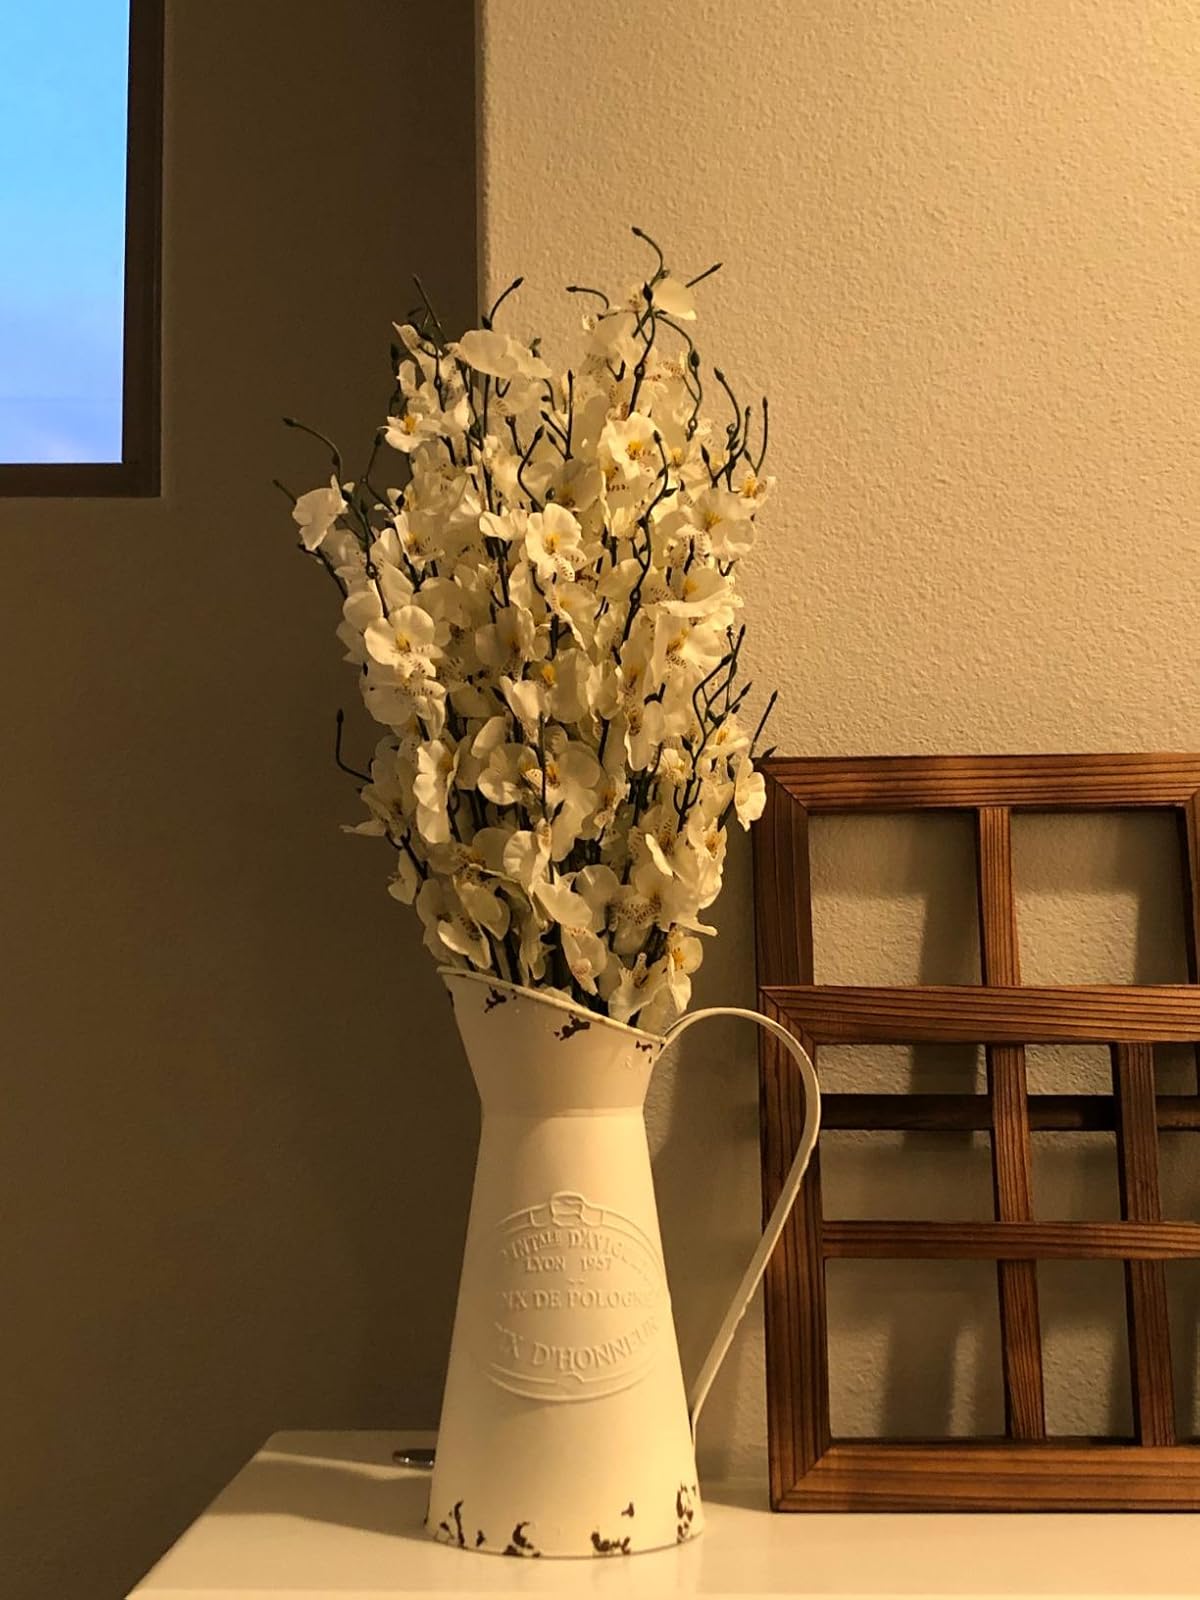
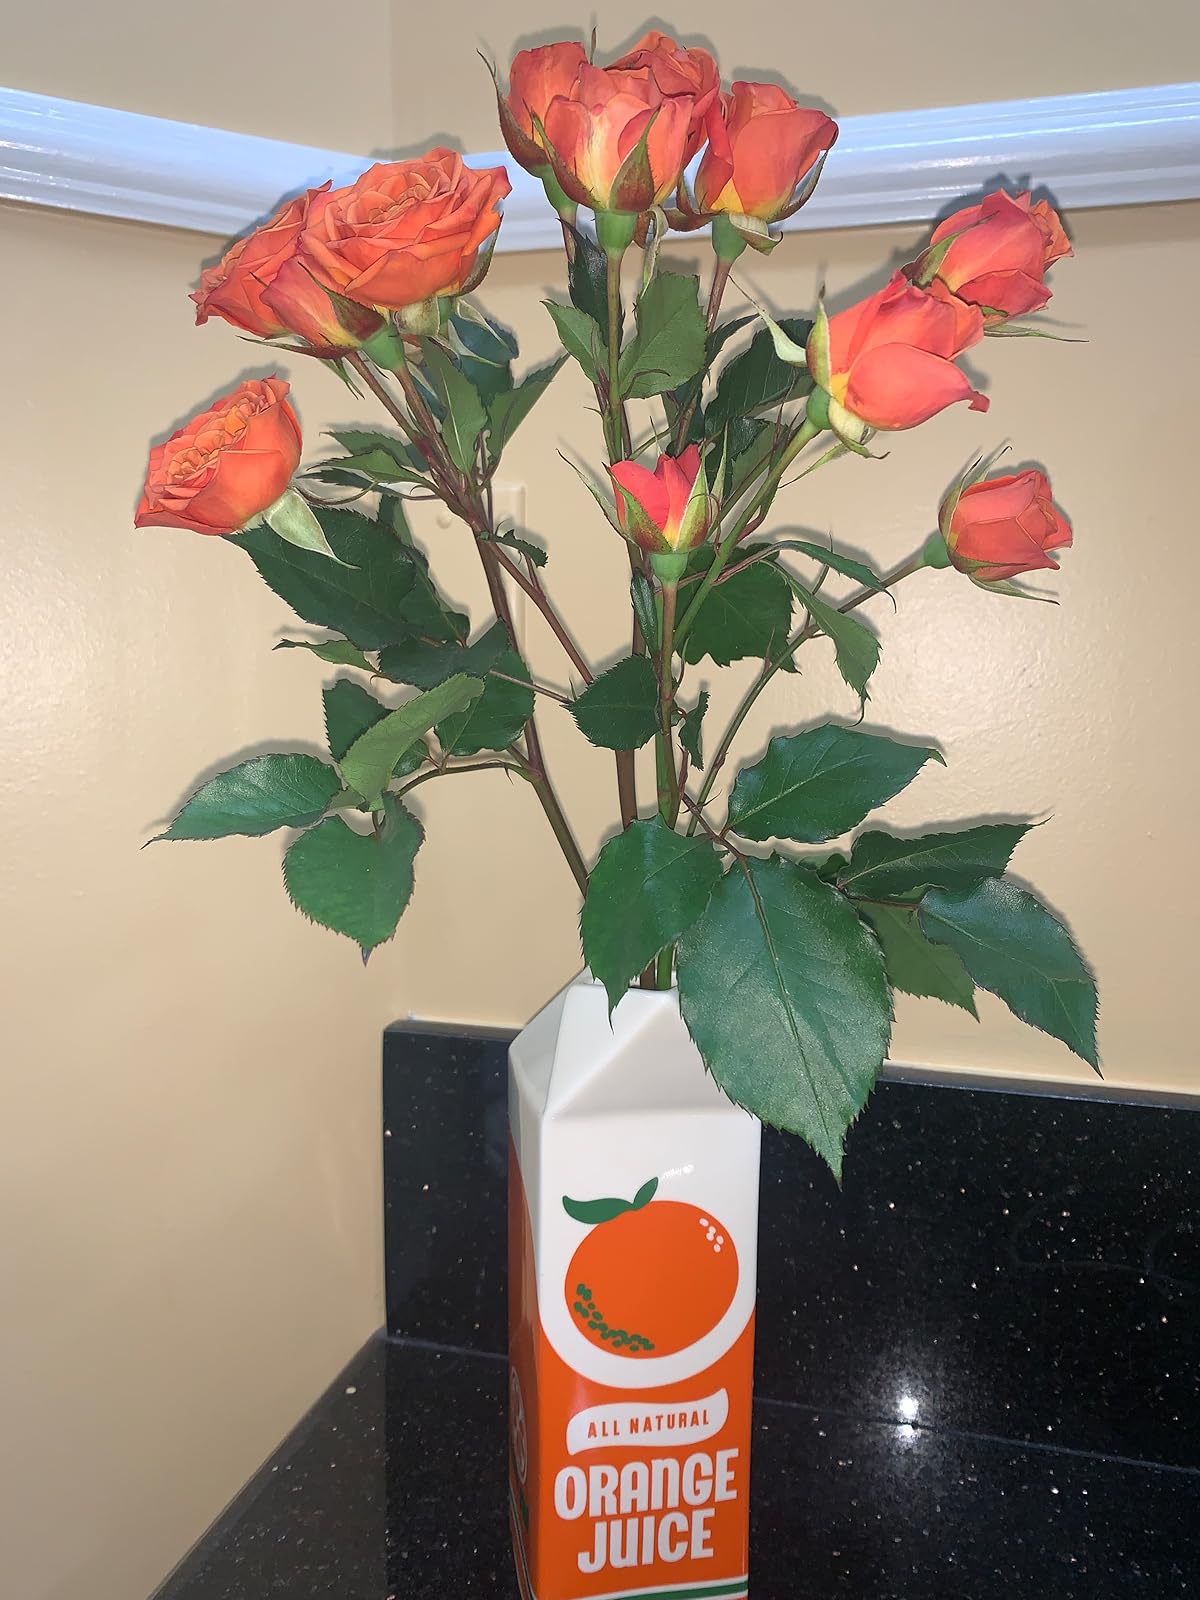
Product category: vase
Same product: no